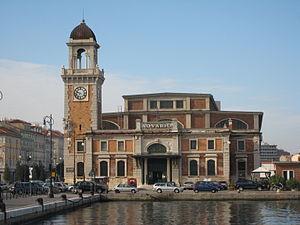
Trieste [tri.ˈɛsː.te] est une ville italienne située au pied des Alpes dinariques sur la mer Adriatique au bord du golfe de Trieste et de la baie de Muggia, à proximité de la frontière italo-slovène. Elle est le chef-lieu de la région autonome de Frioul-Vénétie Julienne et de la province de Trieste.